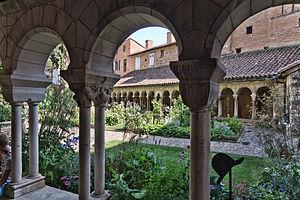
Albi - Collégiale Saint-Salvy - Cloitre
La collégiale Saint-Salvi est une église catholique située à Albi, dans le sud-ouest de la France.
La cité épiscopale d'Albi est un ensemble architectural essentiellement médiéval situé dans la ville d'Albi, en France. Sa construction est marquée par la brique rouge de terre cuite.
Le Tarn est un département français de la région Occitanie, traversé par la rivière Tarn qui lui a donné son nom. L'Insee et la Poste lui attribuent le code 81. Les habitants sont nommés les Tarnais et Tarnaises. La préfecture est Albi, et l'unique sous-préfecture est Castres. Le département fait partie de l'académie de Toulouse sur le plan scolaire et dépend de la cour d'appel de Toulouse sur le plan judiciaire.